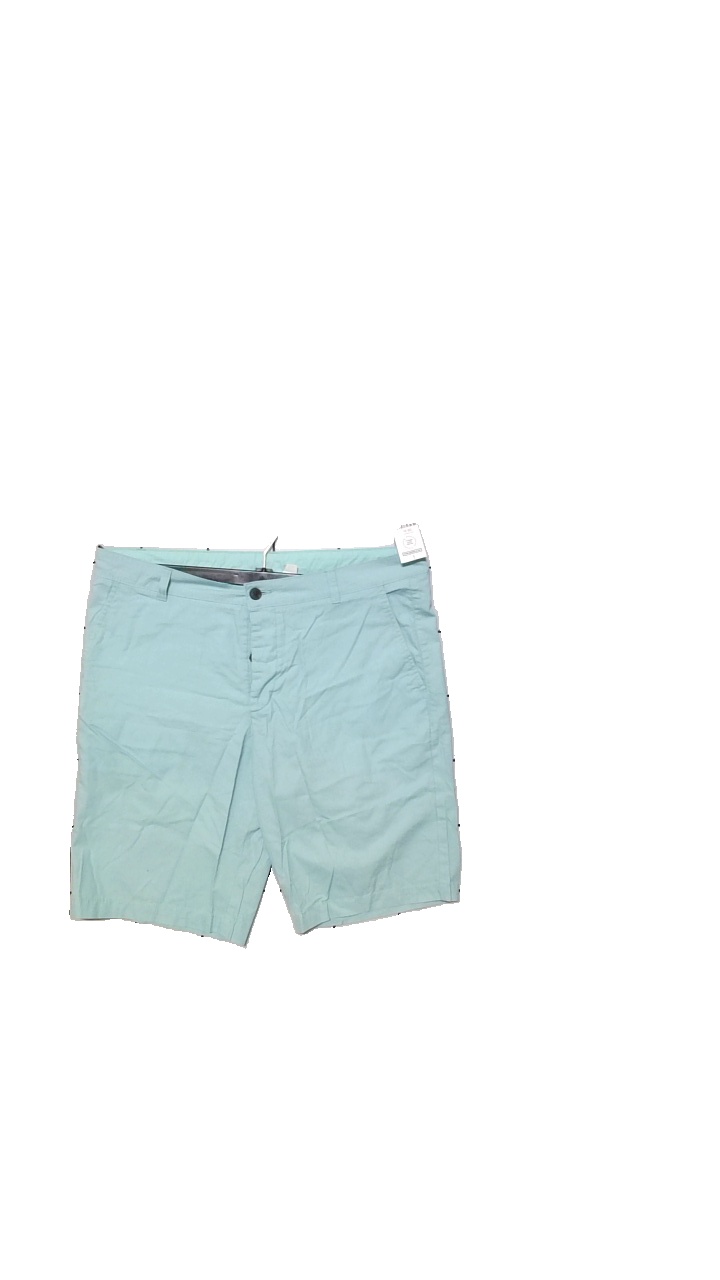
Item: Shorts (Men)
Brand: H&m
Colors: Turquoise
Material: Shell 100% cotton. Lining 65% polyester, 35% cotton
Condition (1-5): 5
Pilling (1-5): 5
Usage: Reuse
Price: <50